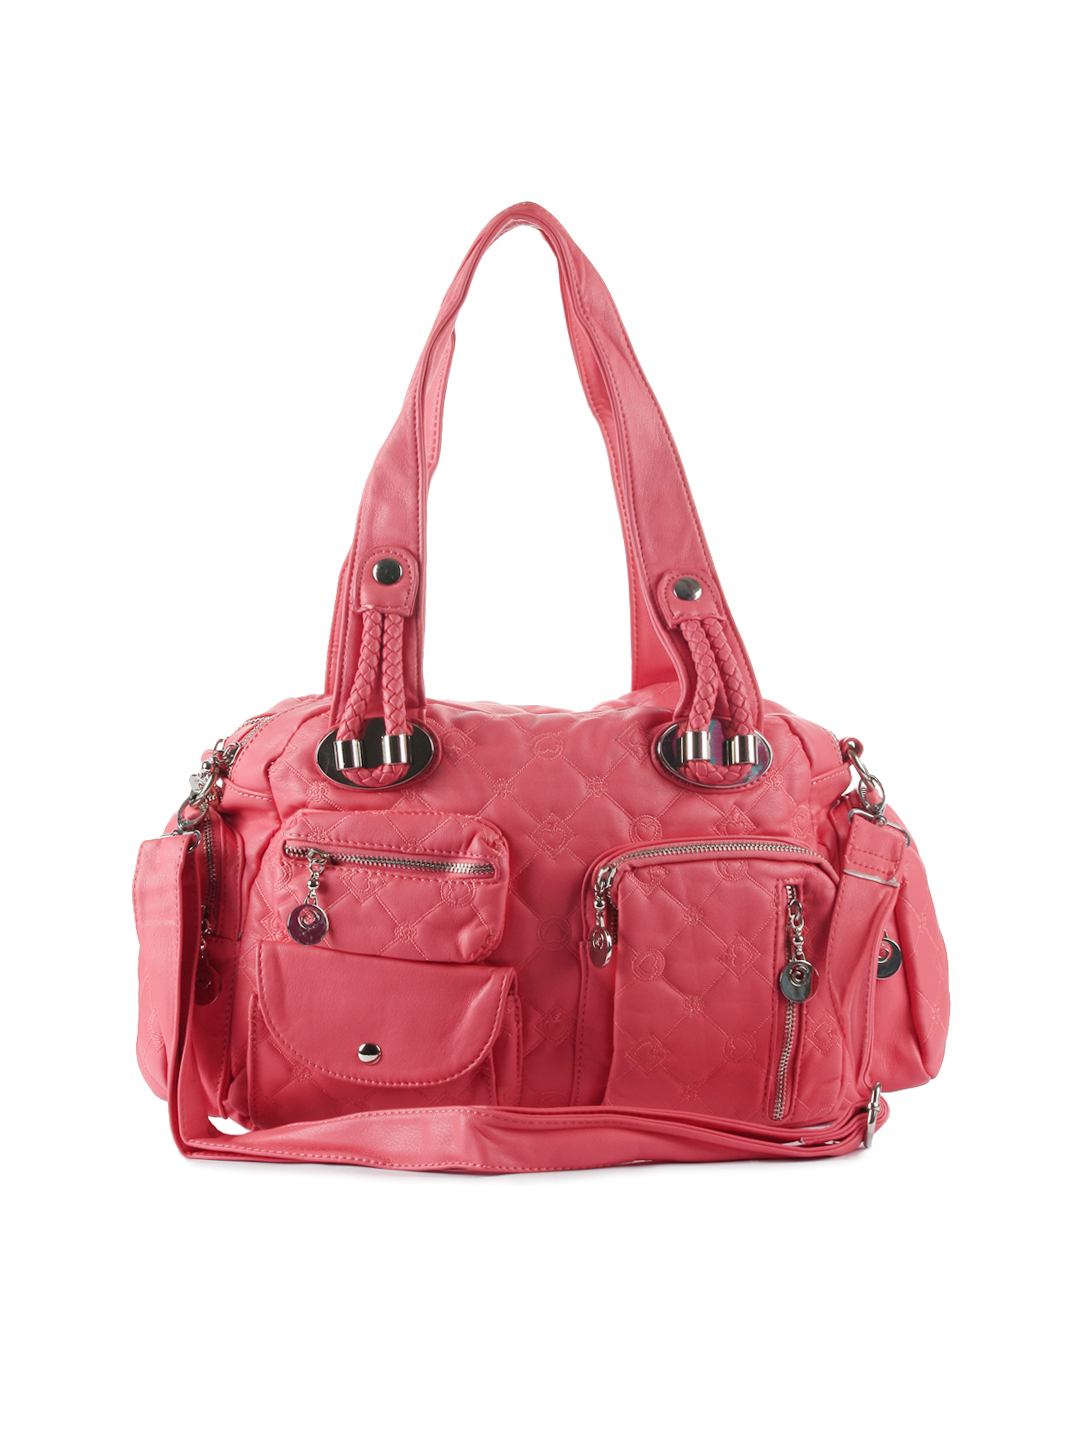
Kiara Women Peach Handbag
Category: Accessories / Bags / Handbags
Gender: Women
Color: Peach
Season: Summer 2012
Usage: Casual